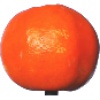
Label: clementine